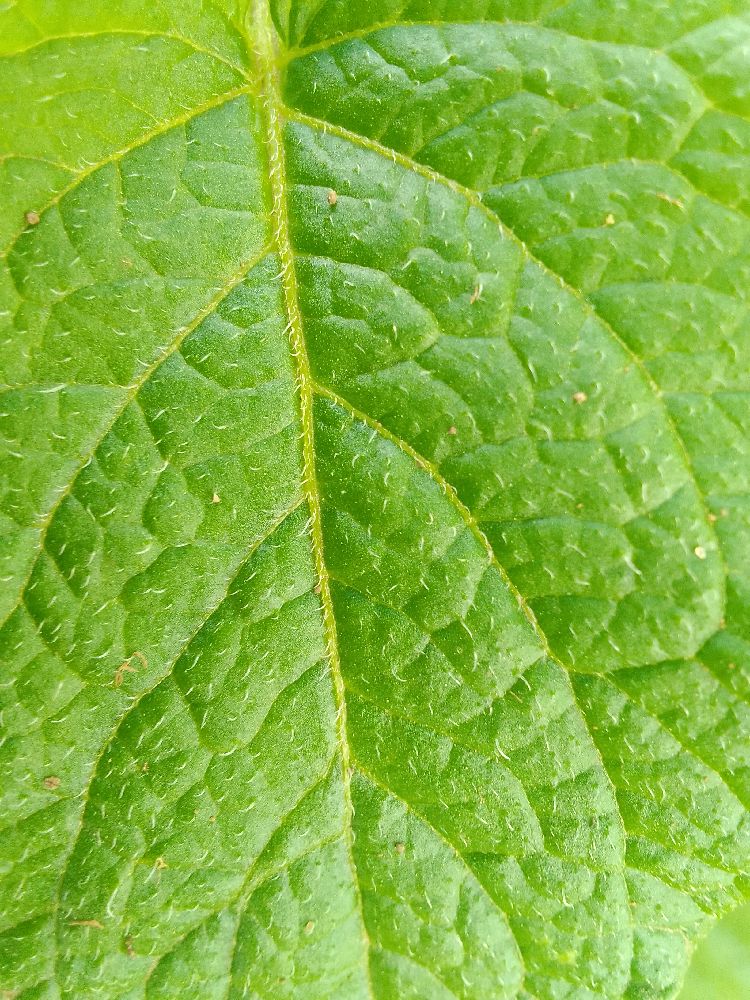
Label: Healthy